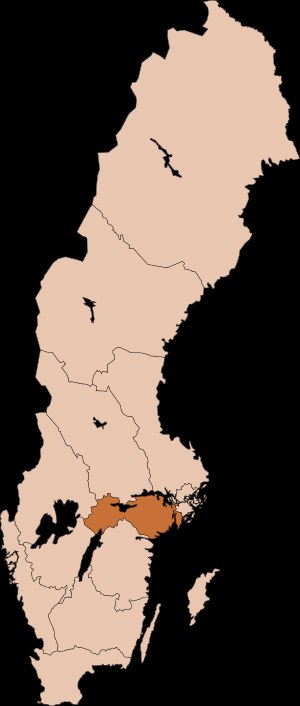
Strängnäs Stift
Kort over stiftet
Strängnäs Stift er et stift i Svenska kyrkan i Sverige med Strängnäs som stiftsby. Det omfatter i dag de gamle landskaber Södermanland og Närke samt dele af Västmanland.